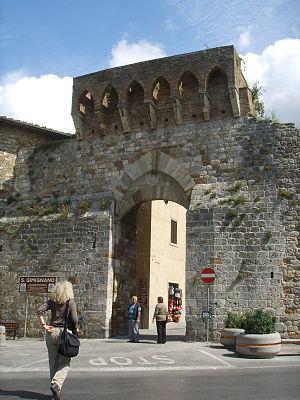
Les Mura di San Gimignano sont le système défensif du centre historique de la ville de San Gimignano.